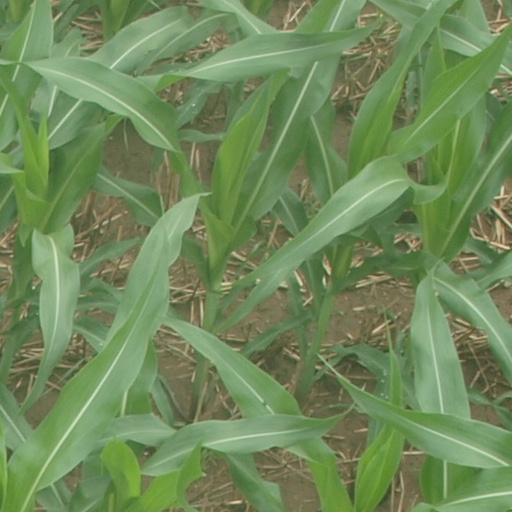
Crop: maize; corn